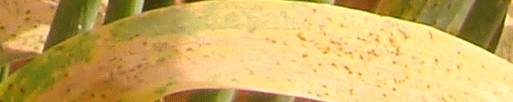
Label: Wheat___Brown_Rust